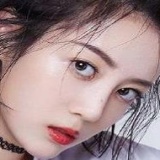
diễn viên Lý Khê Nhuế